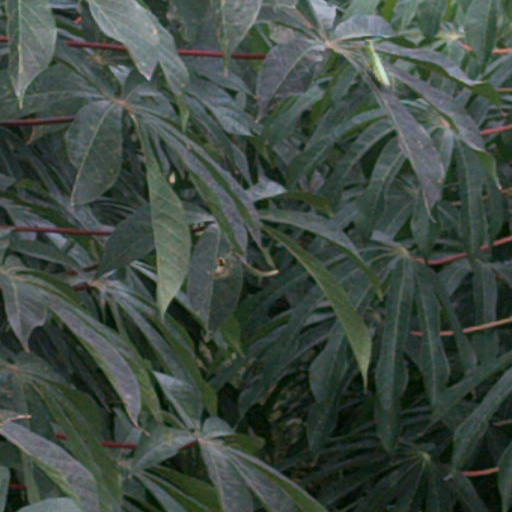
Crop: cassava